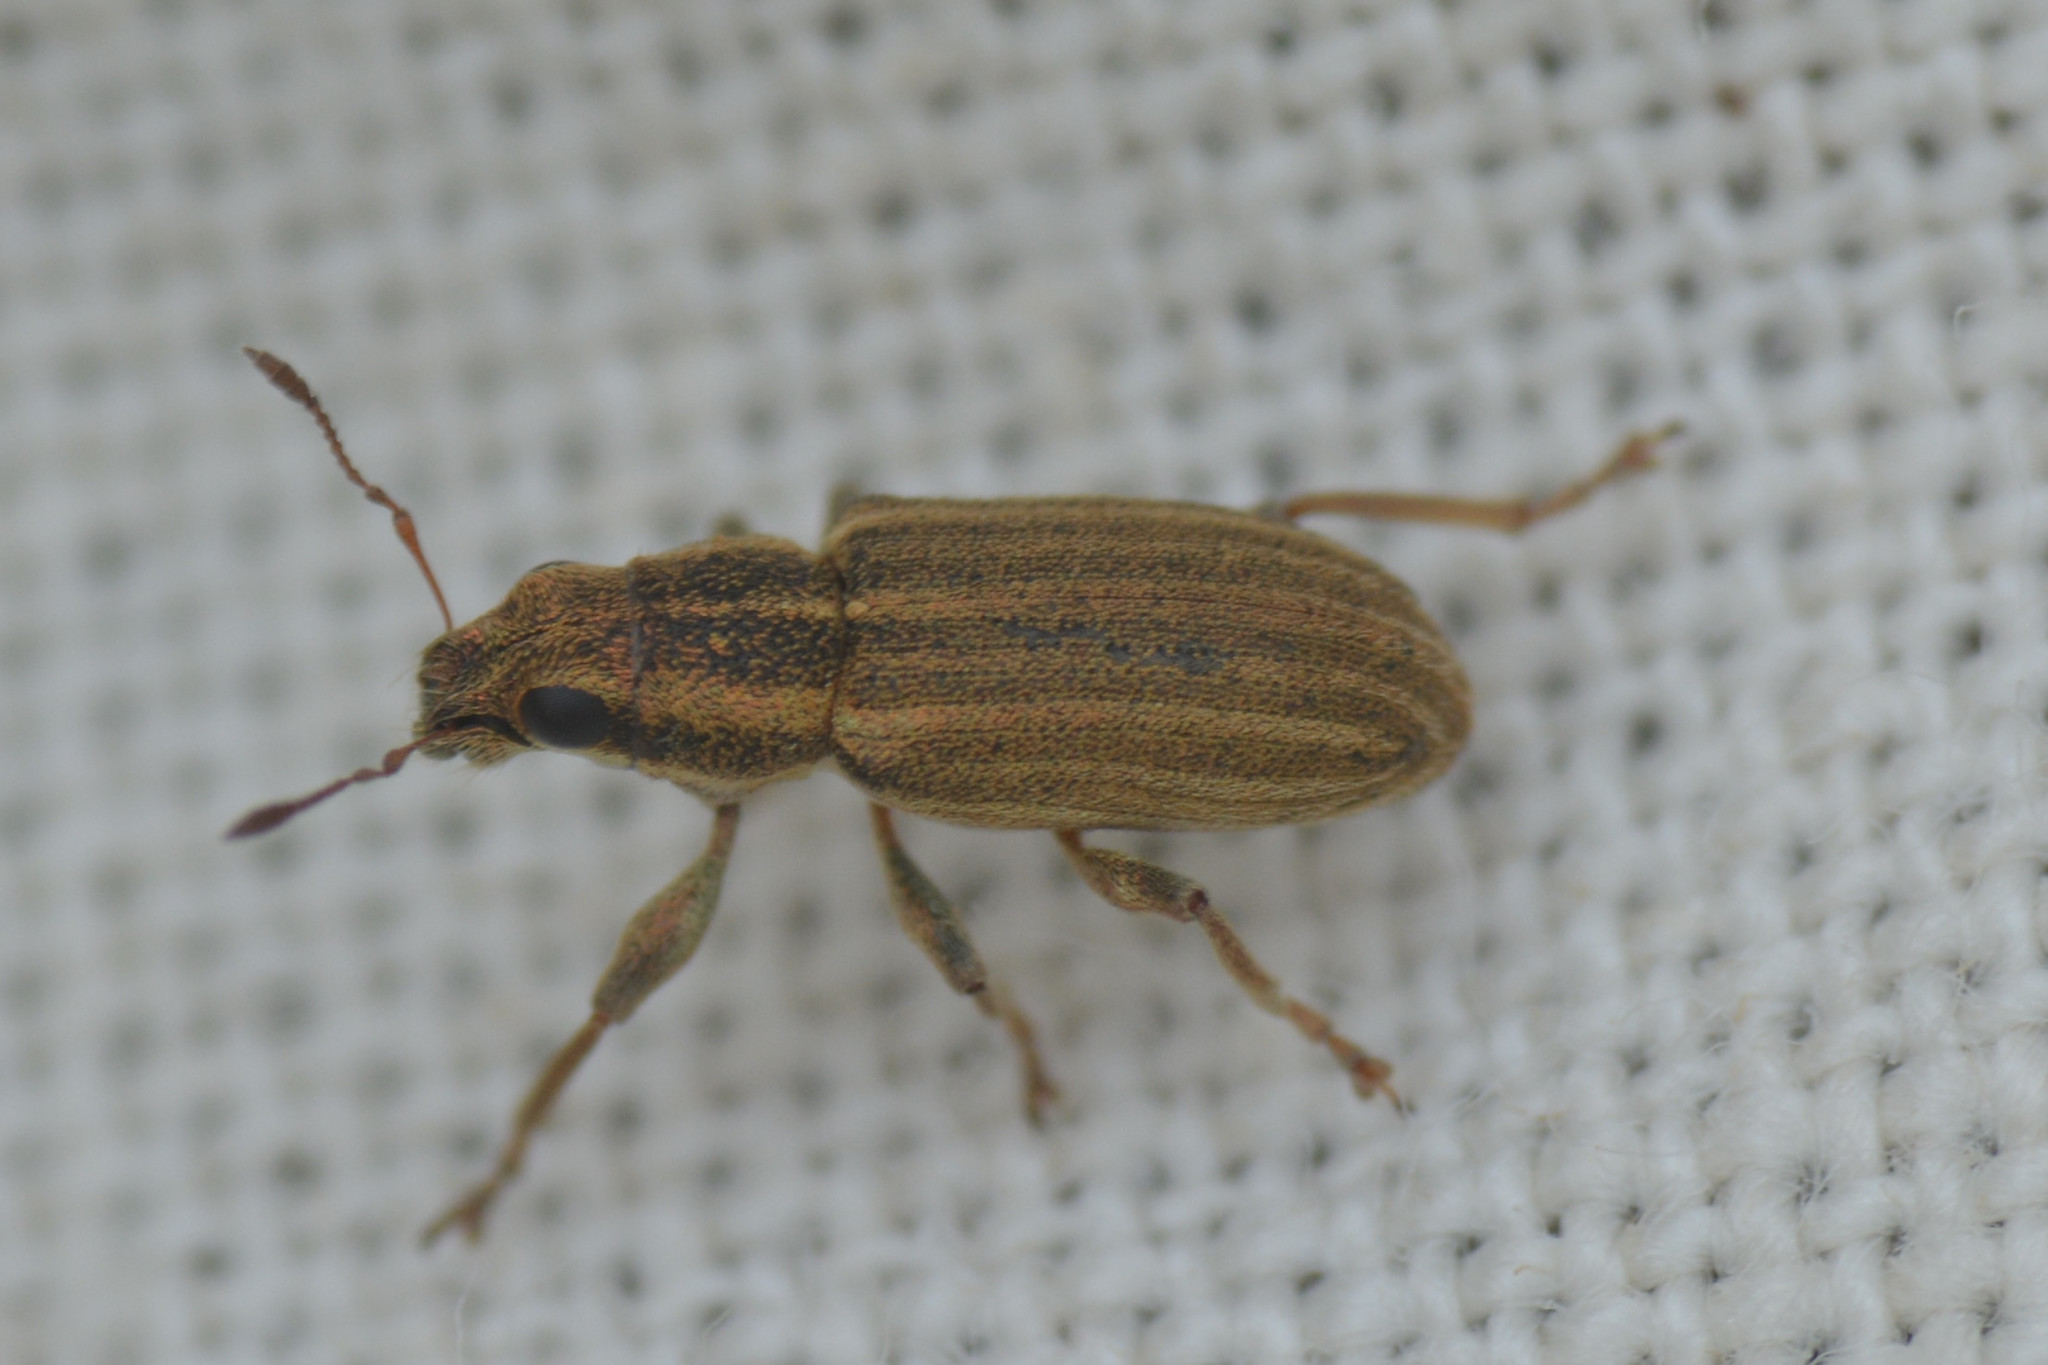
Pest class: pea_leaf_weevil